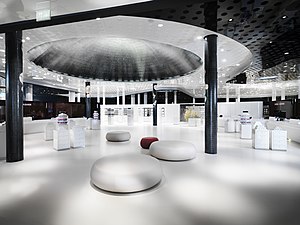
Swarovski
Swarovski Kristallwelten Store
Swarovski er en producent af glas med hovedkvarter i Wattens i Østrig. Swarovski har været en familieejet siden grundlæggelsen i 1895 af Daniel Swarovski.